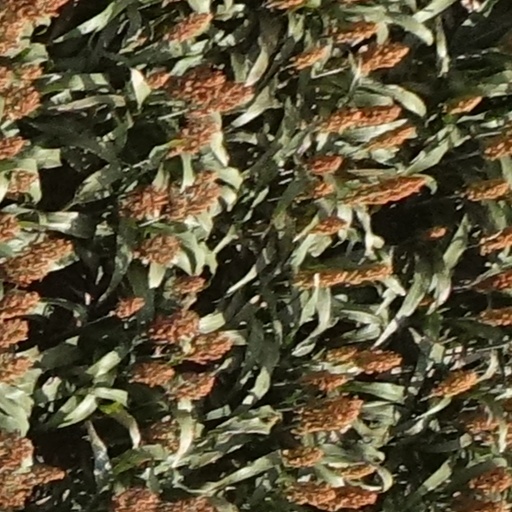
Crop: sorghum